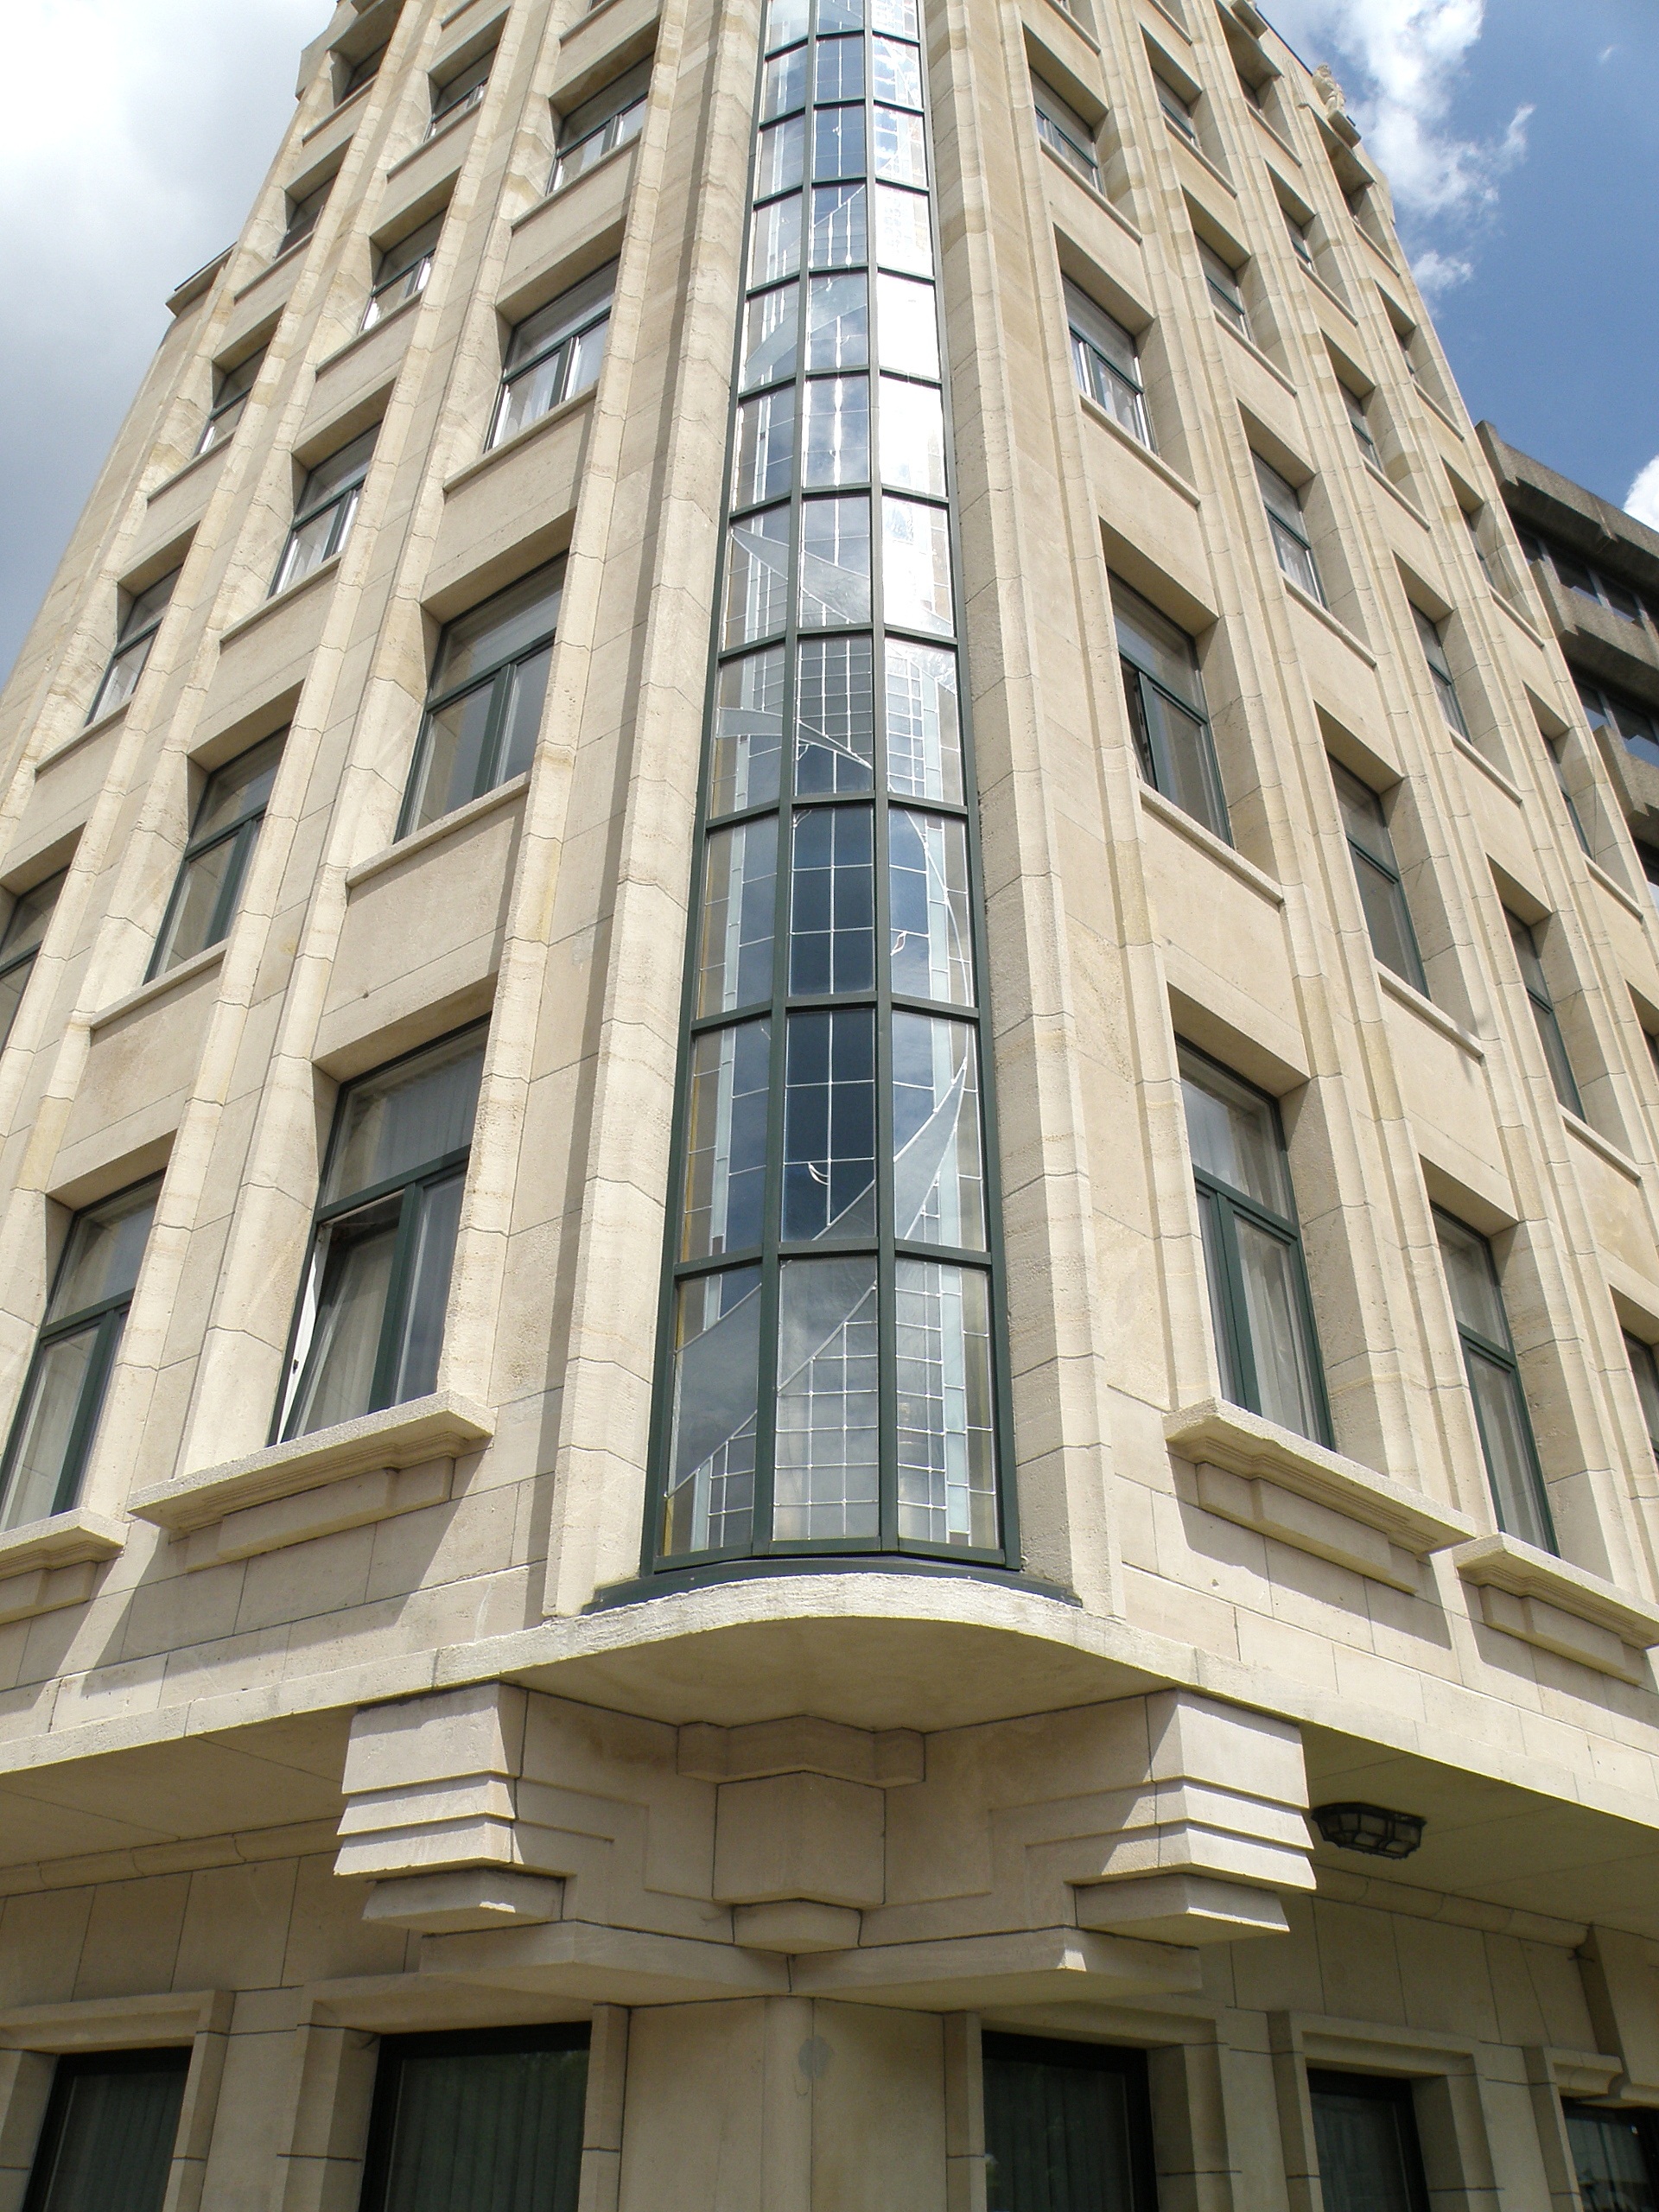
architecture, house, window, building, skyscraper, downtown, landmark, facade, tower block, belgium, antwerpen, condominium, residentie van rijswijck